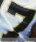
Number: 7